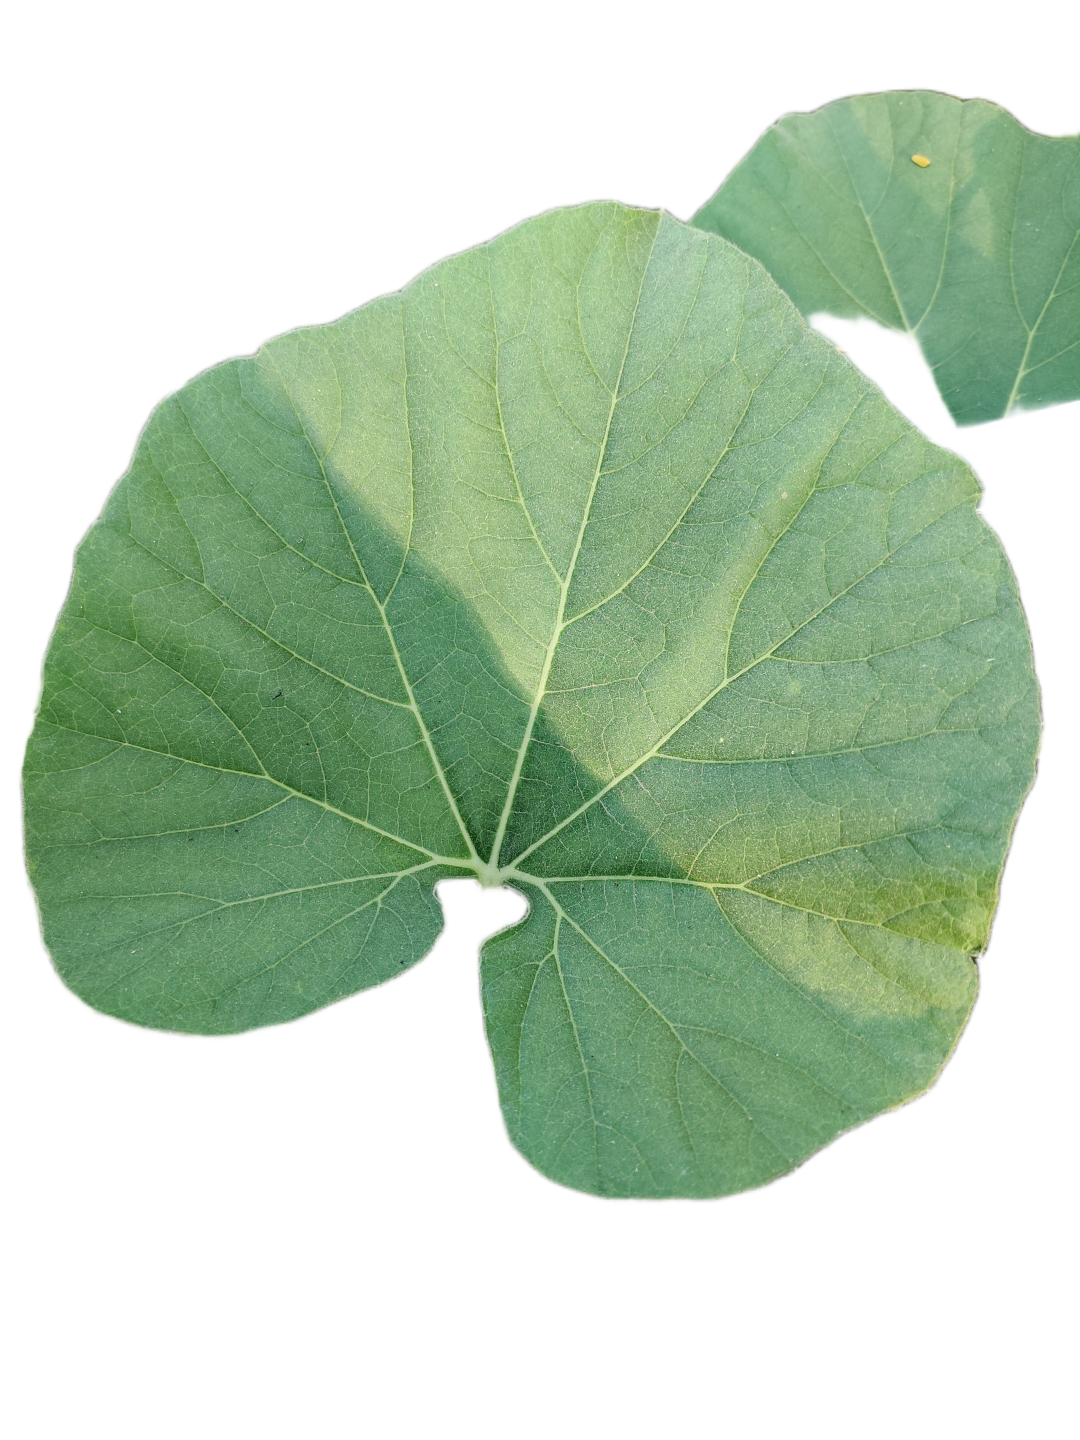
Crop: Bottle Gourd
Label: Healthy